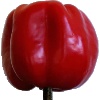
Label: Pepper Red 1